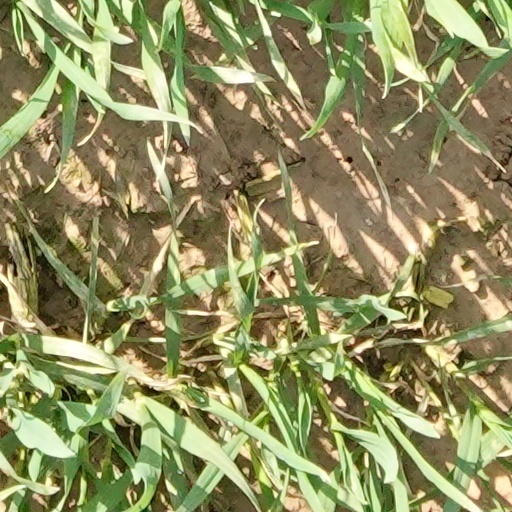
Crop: wheat